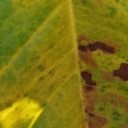
Label: Cerscospora